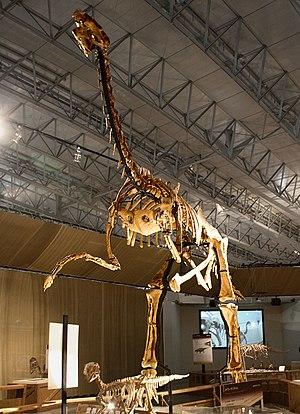
Gigantoraptor est un genre éteint de dinosaures oviraptorosaures de la famille des caenagnathidés. Gigantoraptor est le plus grand des oviraptorosaures connus. Il a vécu en Chine, à la fin du Crétacé supérieur.